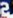
Number: 2